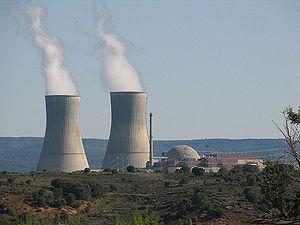
La centrale nucléaire de Trillo comportant un réacteur est située à Trillo dans la province de Guadalajara en Espagne.